Air Atlantique

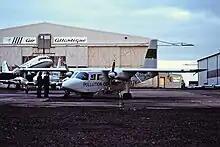
Pollution Control BN-2, G-AXZK, Coventry 1988

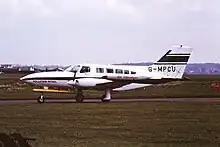
Cessna 402, G-MPCU, fitted with the side looking radar.

In 1987, G-AMCA was removed from freight work and flown to Greybull, Wyoming for conversion to spray configuration by Hawkins & Powers. Air Atlantique then converted a second DC-3, G-AMHJ, which was re-acquired having been sold off with the postal contract two years earlier. The pollution control contract required the use of a Cessna 402 fitted with an Ericsson side looking airborne radar to detect oil spills which resulted in G-MPCU joining the fleet in early 1988. Five BN-2 Islanders (G-AXZK, G-BCEN, G-BELF, G-BNXA, G-BNXB) joined the fleet from September 1987 and were converted to spray configuration at Coventry.